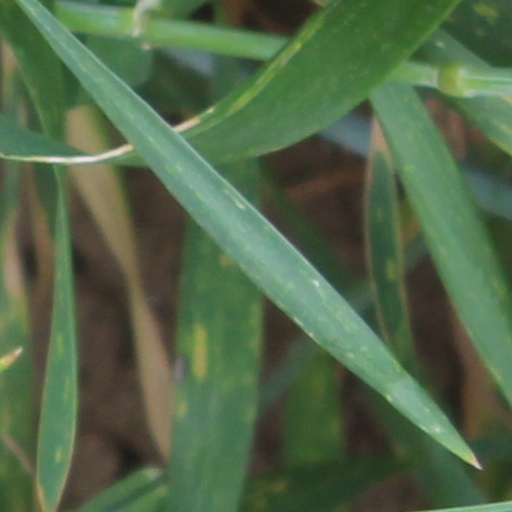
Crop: wheat